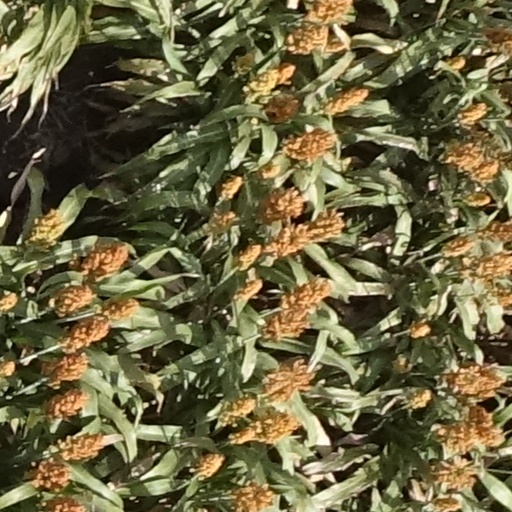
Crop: sorghum